Mercy Brown (weightlifter)

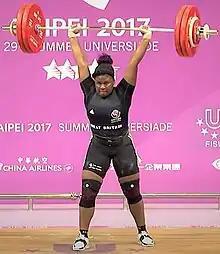
Brown at the 2017 Summer Universiade

Brown started lifting in 2011 at the age of 15. She earned her first medal (bronze) in 2013 at the European U17 Championship.